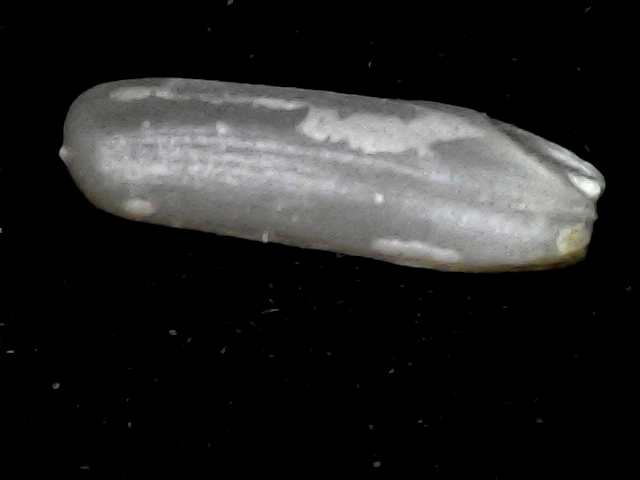
Rice variety: BD87